Grenfell Record and Bland Advertiser

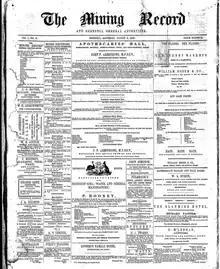
The front page of "The Mining Record and Grenfell General Advertiser" on 3 August 1867

The Grenfell Record and Bland Advertiser is an English language newspaper published in Grenfell, New South Wales, Australia. The newspaper has run continuously under various titles since June 1867 when it began as "The Mining Record and Grenfell General Advertiser".